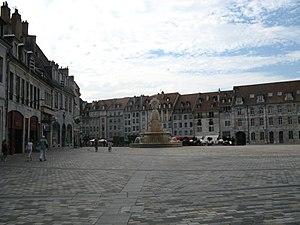
Les sélections départementales et régionales du plus beau marché de France sont organisées chaque début d'année depuis 2018, par la presse quotidienne régionale, via un espace dédié sur leur site.
L'Exposition internationale de 1860 s'est tenue dans la ville française de Besançon afin de promouvoir l'industrie horlogère, très présente dans la région, ainsi que les arts locaux. La ville devient à l'époque la Capitale de la montre française.
Cette page présente la liste et la description des voies de Besançon classées par catégorie et par quartier.